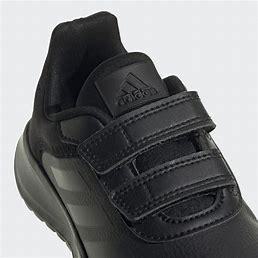
Brand: Adidas
Model: Tensaur Run